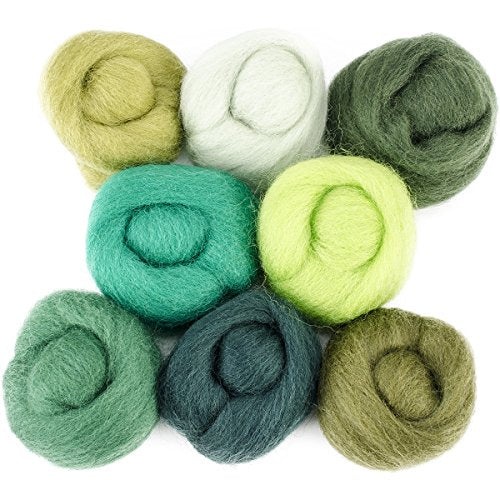
Wistyria Editions Welna Roving 12 cali .25oz 8/opak.-Jungle
Ultra fine 100% wool roving for needle felting in a vast range of colors that are current and consistent. The wool texture is very refined with no lumps or overdyed areas. Needle felting techniques can be applied to many surfaces including felted items T-shirts paper and more!
Brand: Wistyria Editions
Category: Arts & Entertainment > Hobbies & Creative Arts > Arts & Crafts > Art & Crafting Materials > Crafting Fibers > Unspun Fiber > Roving Fiber